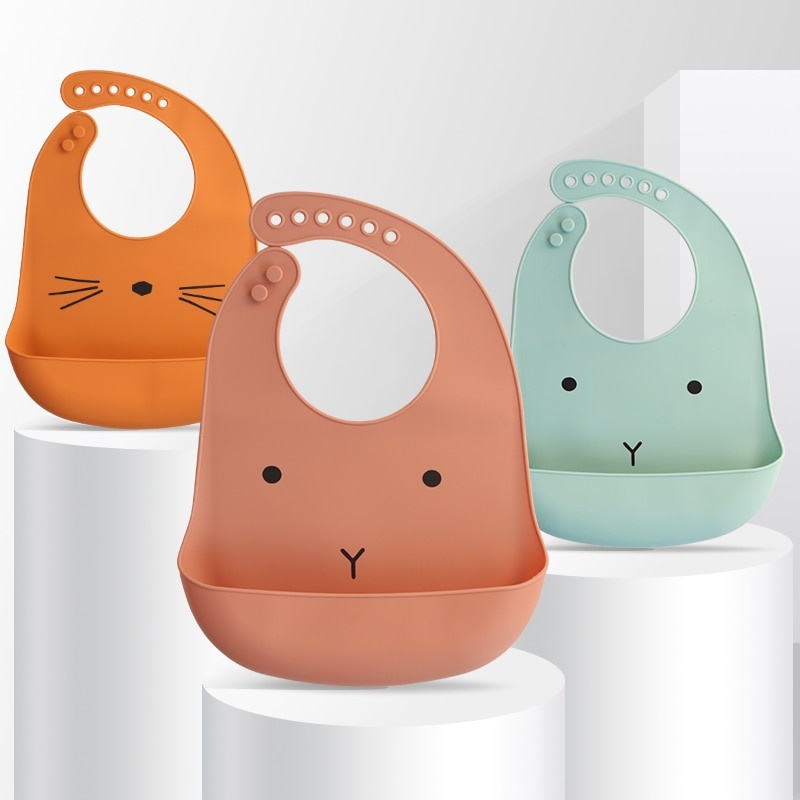
Waterproof Baby Silicone Bibs
Brand: BabyChildCo
Style: Novelty Origin: Mainland China Material: Silica gel Department Name: Baby Pattern Type: Cartoon Gender: Unisex Item Type: Bibs & Burp Cloths Age Range: 4-6y Age Range: 25-36m Age Range: 0-6m Age Range: 7-12m Age Range: 13-24m Size: about 24x32cm
Category: Baby & Toddler > Nursing & Feeding > Bibs